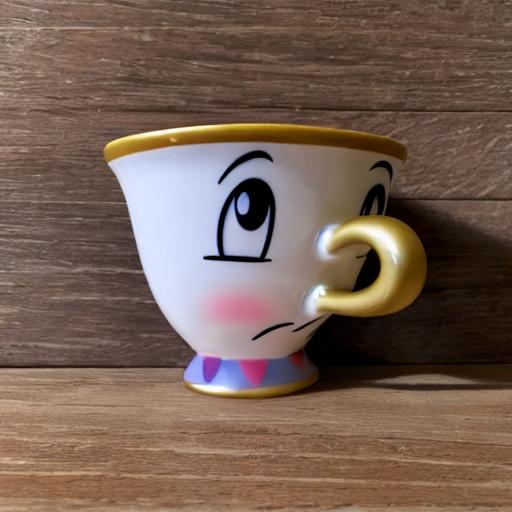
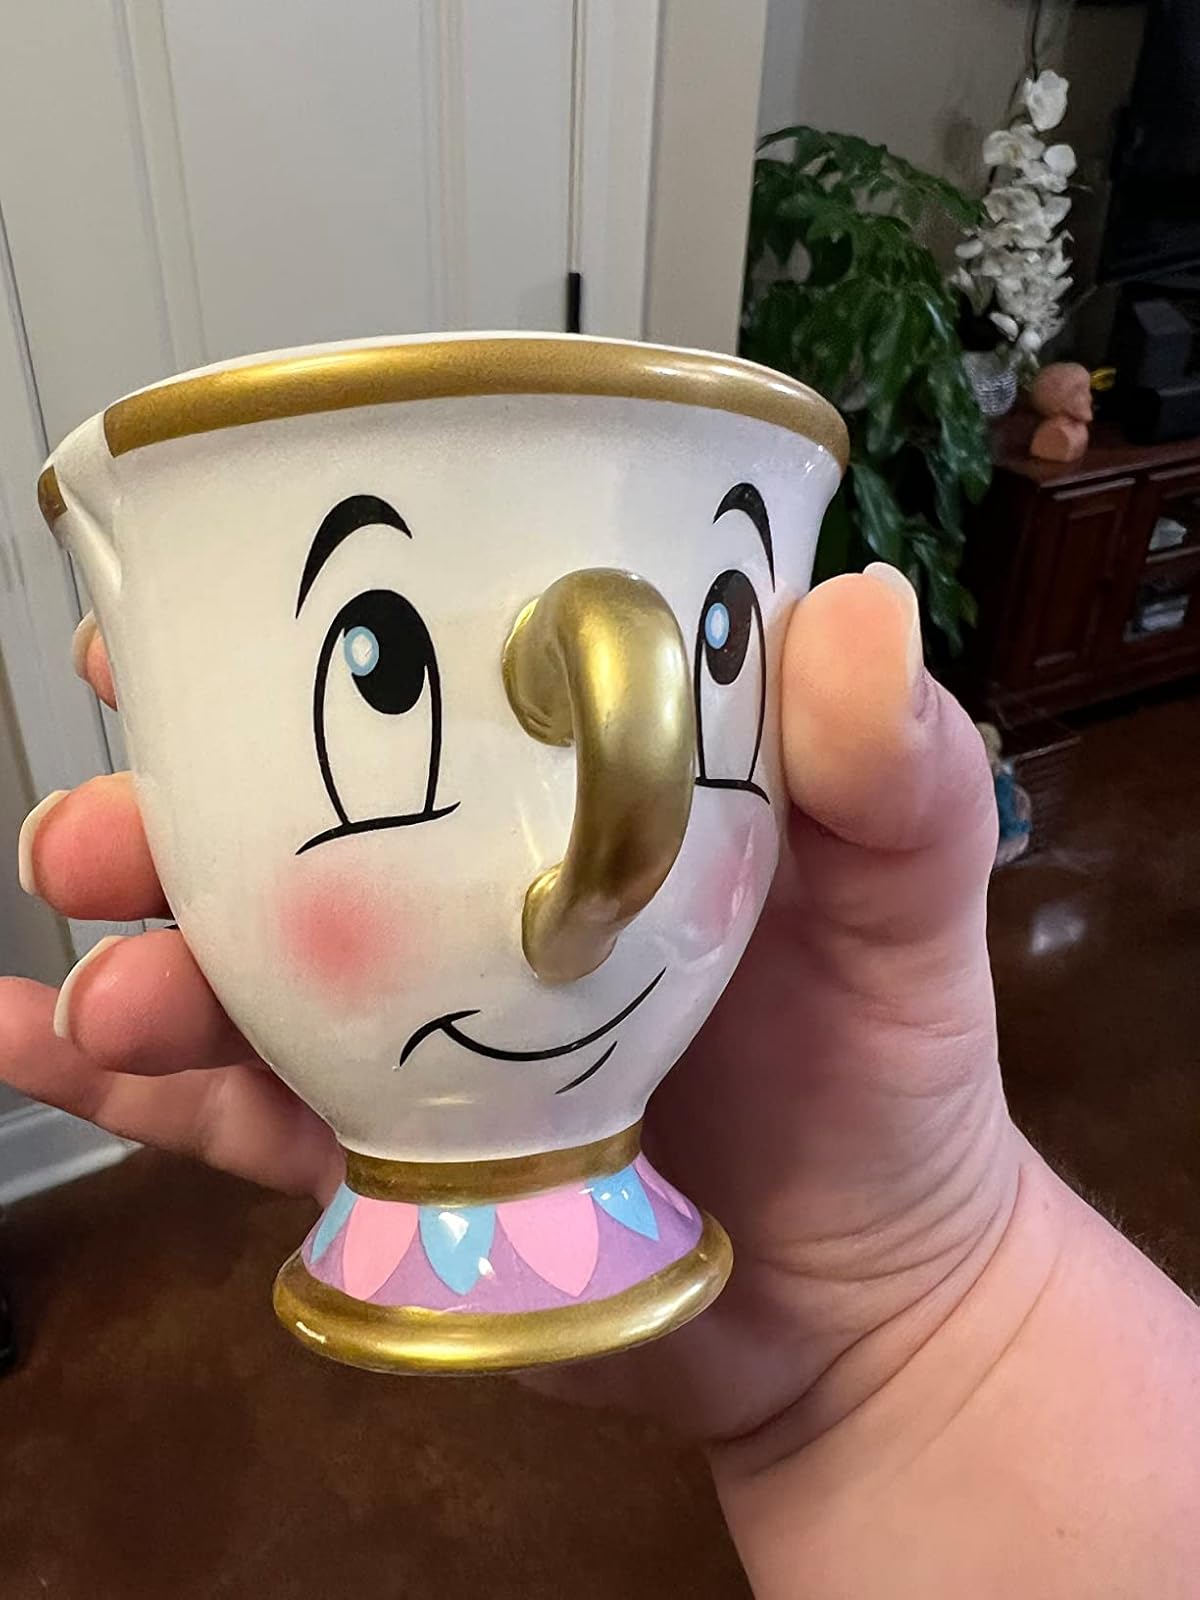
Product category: items_mug
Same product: no